New Pendolino

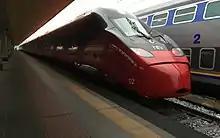
ETR 675 NTV in Torino Porta Nuova railway station

The Pendolino EVO ETR 675 operated by the open-access high-speed operator Nuovo Trasporto Viaggiatori (NTV), is a member of the "Avelia" family of Alstom, which also includes other rolling stock produced and operated across various different countries. The ETR 675, akin to the model operated by PKP, is not equipped with tilting apparatus. The name Pendolino, however, evidently remains as a brand for trains that can be structured both with and without oscillation.